Virginia Stage Company

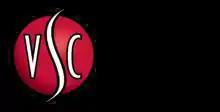

Virginia Stage Company (VSC) is a professional theater company located in Hampton Roads, Virginia. VSC presents locally produced plays for over 70,000 patrons a year both at the Wells Theatre in Norfolk, Virginia and throughout the community. A nonprofit theater, VSC has developed their "American Soil Series," a program that commissions plays of special regional interest, usually receiving their world premieres.